Margot Käßmann

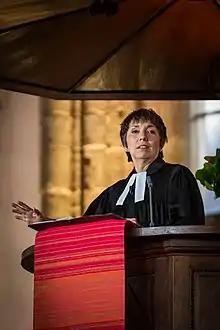
Käßmann preaching in Strasbourg, France, October 2015

Margot Käßmann (born 3 June 1958) is a Lutheran theologian, who was "Landesbischöfin" (bishop) of the Evangelical-Lutheran Church of Hanover in Germany. On 28 October 2009, she was also elected to lead the "Protestant Church in Germany", a federation of Protestant church bodies in Germany. She stepped down from both offices on 24 February 2010 following a drink-driving incident. After serving as a "Reformation Ambassador" for the 500th anniversary of the Reformation, she retired in 2018.